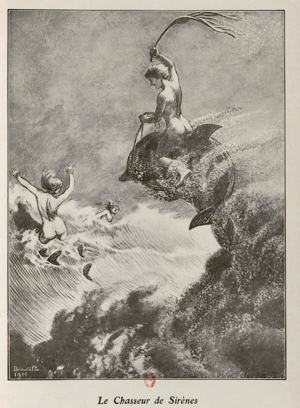
Honoré Broutelle est un médecin, graveur, peintre et poète français.